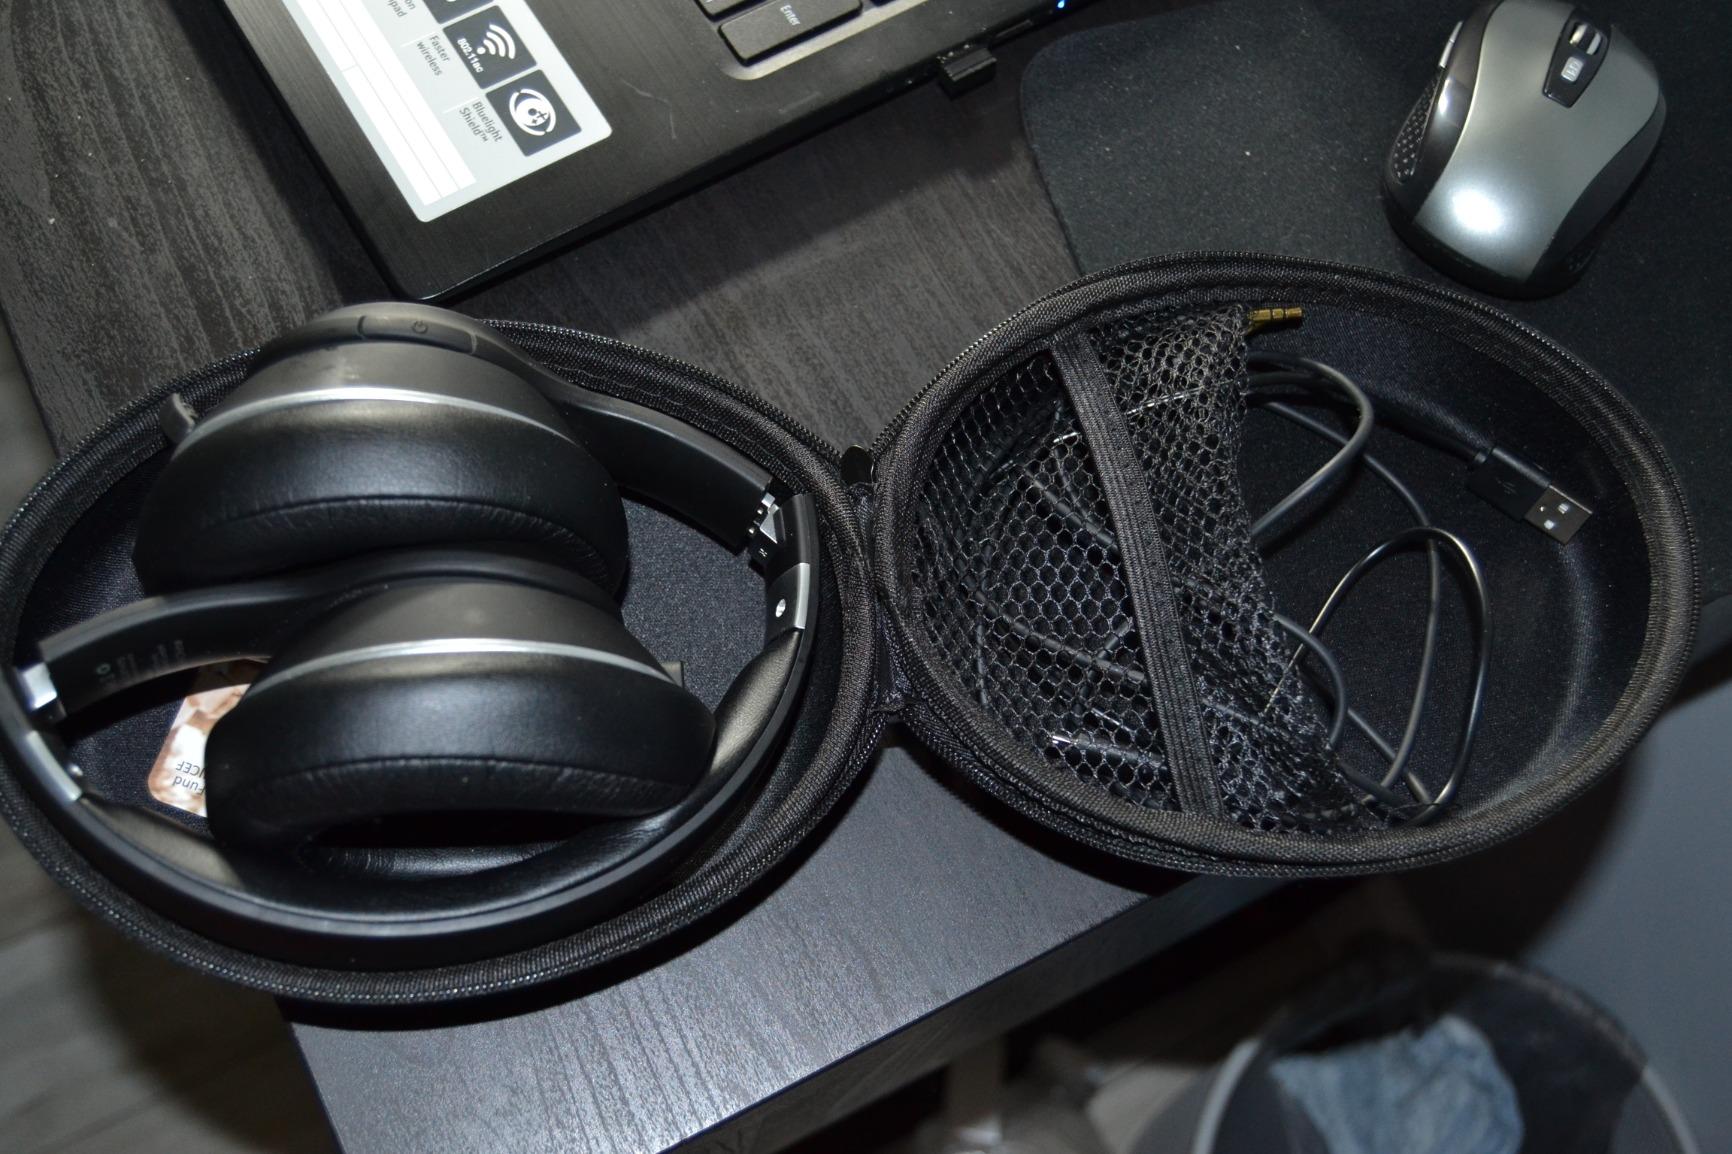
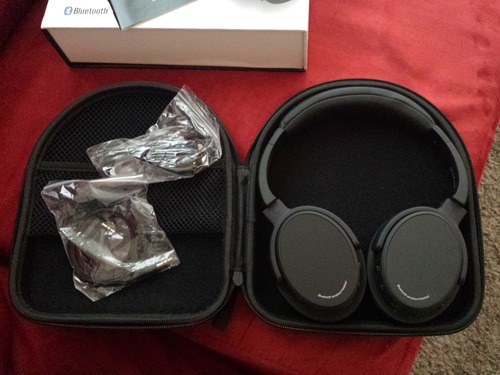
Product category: headphones
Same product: no